Tommy Leonetti

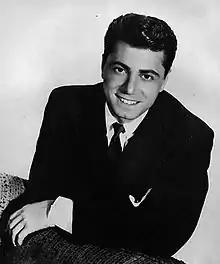

Tommy Leonetti (September 10, 1929September 15, 1979) was an American pop singer-songwriter and actor of the 1950s, 1960s and 1970s. In Australia his most famous song was "My City of Sydney" (written by Leonetti and Bobby Troup) and was used by the Australian television station ATN7 in Sydney for its identification into the 1980s and used in the last day of analogue television broadcasting in Australia on 3 December 2013. In America he achieved greater success as a songwriter for movies and Broadway plays.